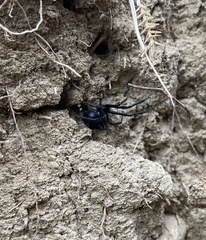
Species: Lactrodectus_hesperus